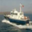
Label: ship